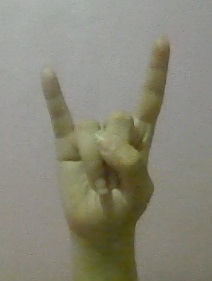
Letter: la